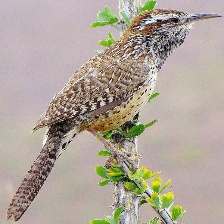
Species: CACTUS WREN
Scientific name: CAMPYLORHYNCHUS BRUNNEICAPILLUS